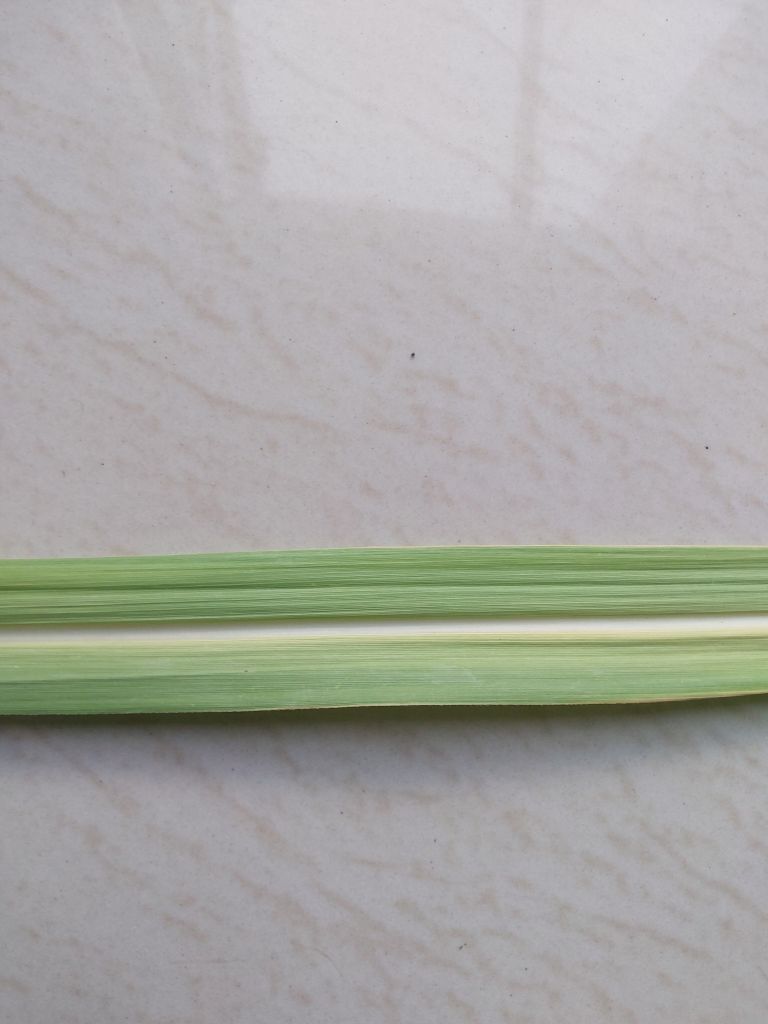
Label: Viral Disease